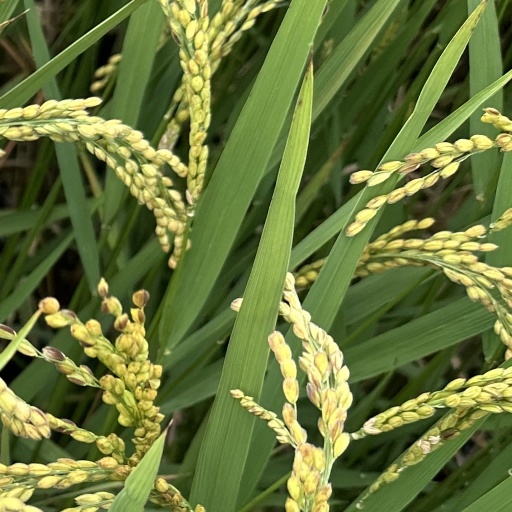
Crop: rice